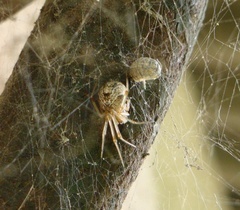
Species: Parasteatoda_tepidariorum